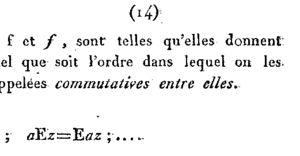
En mathématiques, et plus précisément en algèbre générale, une loi de composition interne sur un ensemble S est dite commutative lorsque, pour tous x et y dans S,